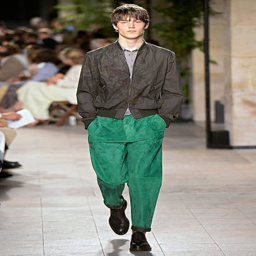
a model walks the runway at the fashion show during paris menswear fashion week .